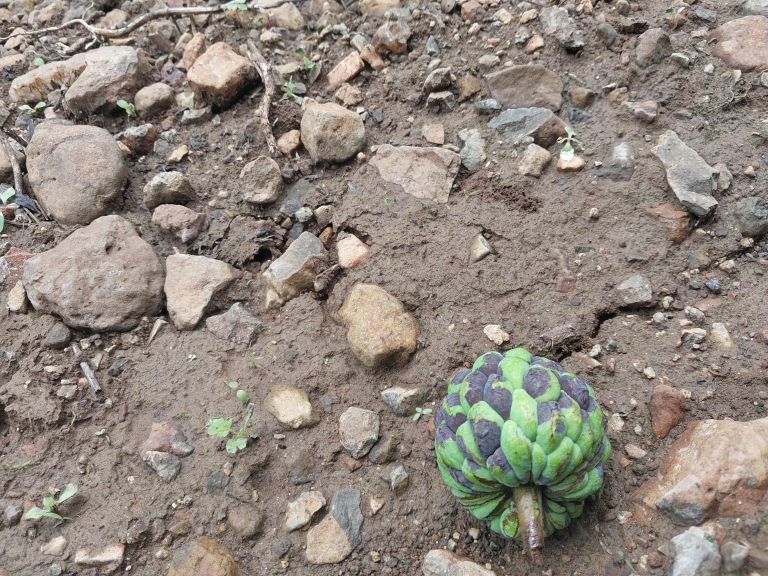
Disease label: Diplodia Rot